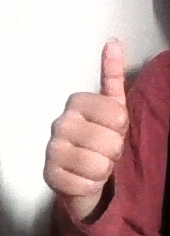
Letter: aleff